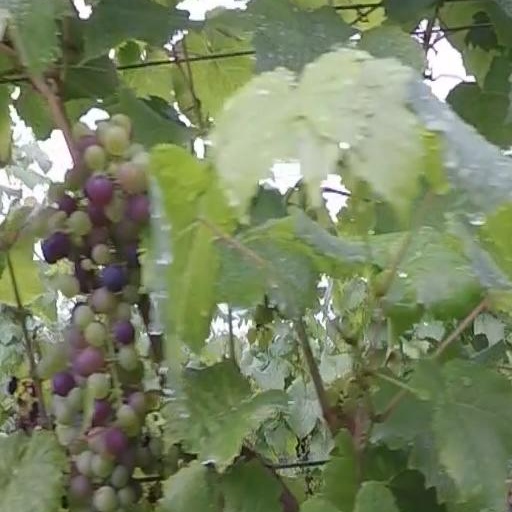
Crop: grape